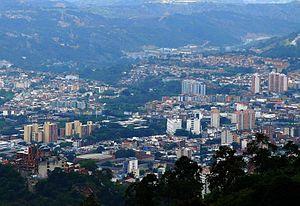
Bucaramanga, Colombie. Italiano: Bucaramanga, Citta di Colombia.